Sky position (RA, Dec in degrees): 169.901, 10.195
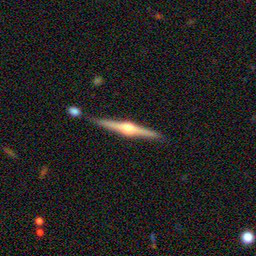
Galaxy morphology: Edge-on Galaxies with Bulge